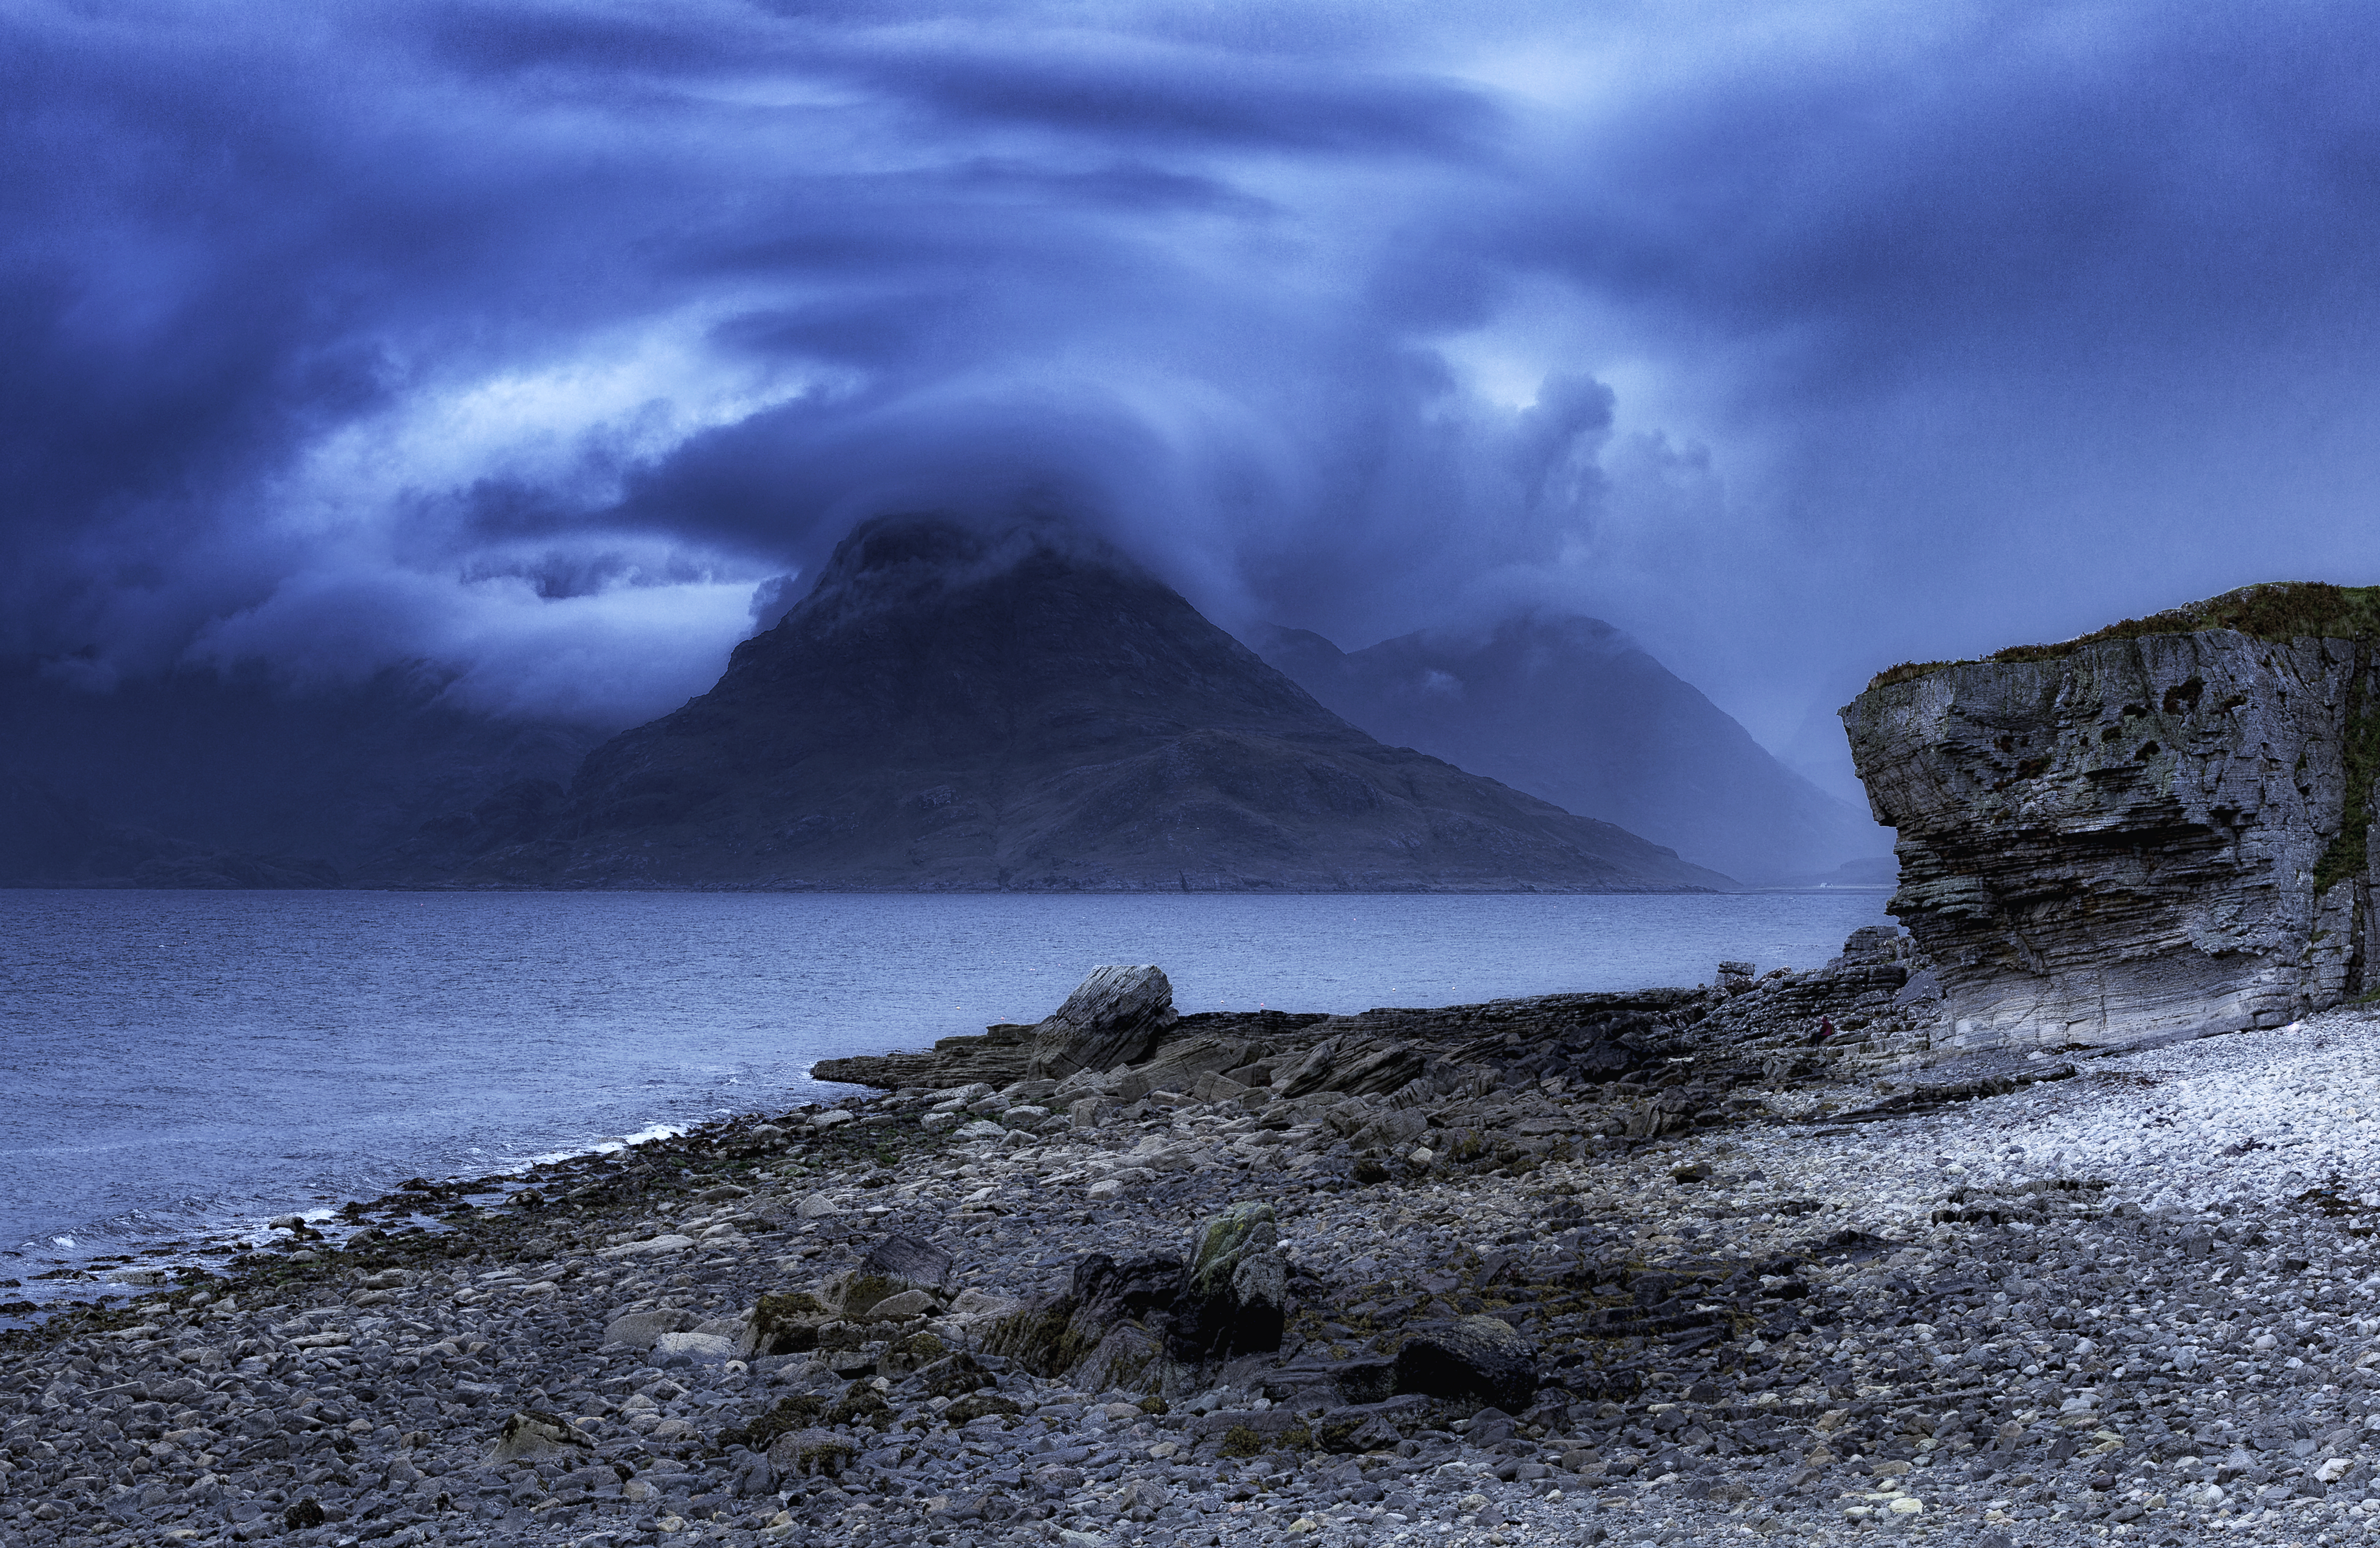
landscape, sea, coast, water, nature, rock, ocean, horizon, mountain, snow, cloud, sky, shore, wave, cliff, ice, weather, terrain, mountains, scotland, highlands, elgol, cape, westhighlands, ef70200mmf28lisiiusm, isleofskye, sgurrnastri, cuillins, blackcuillins, camasunary, landform, geographical feature, atmospheric phenomenon, wind wave